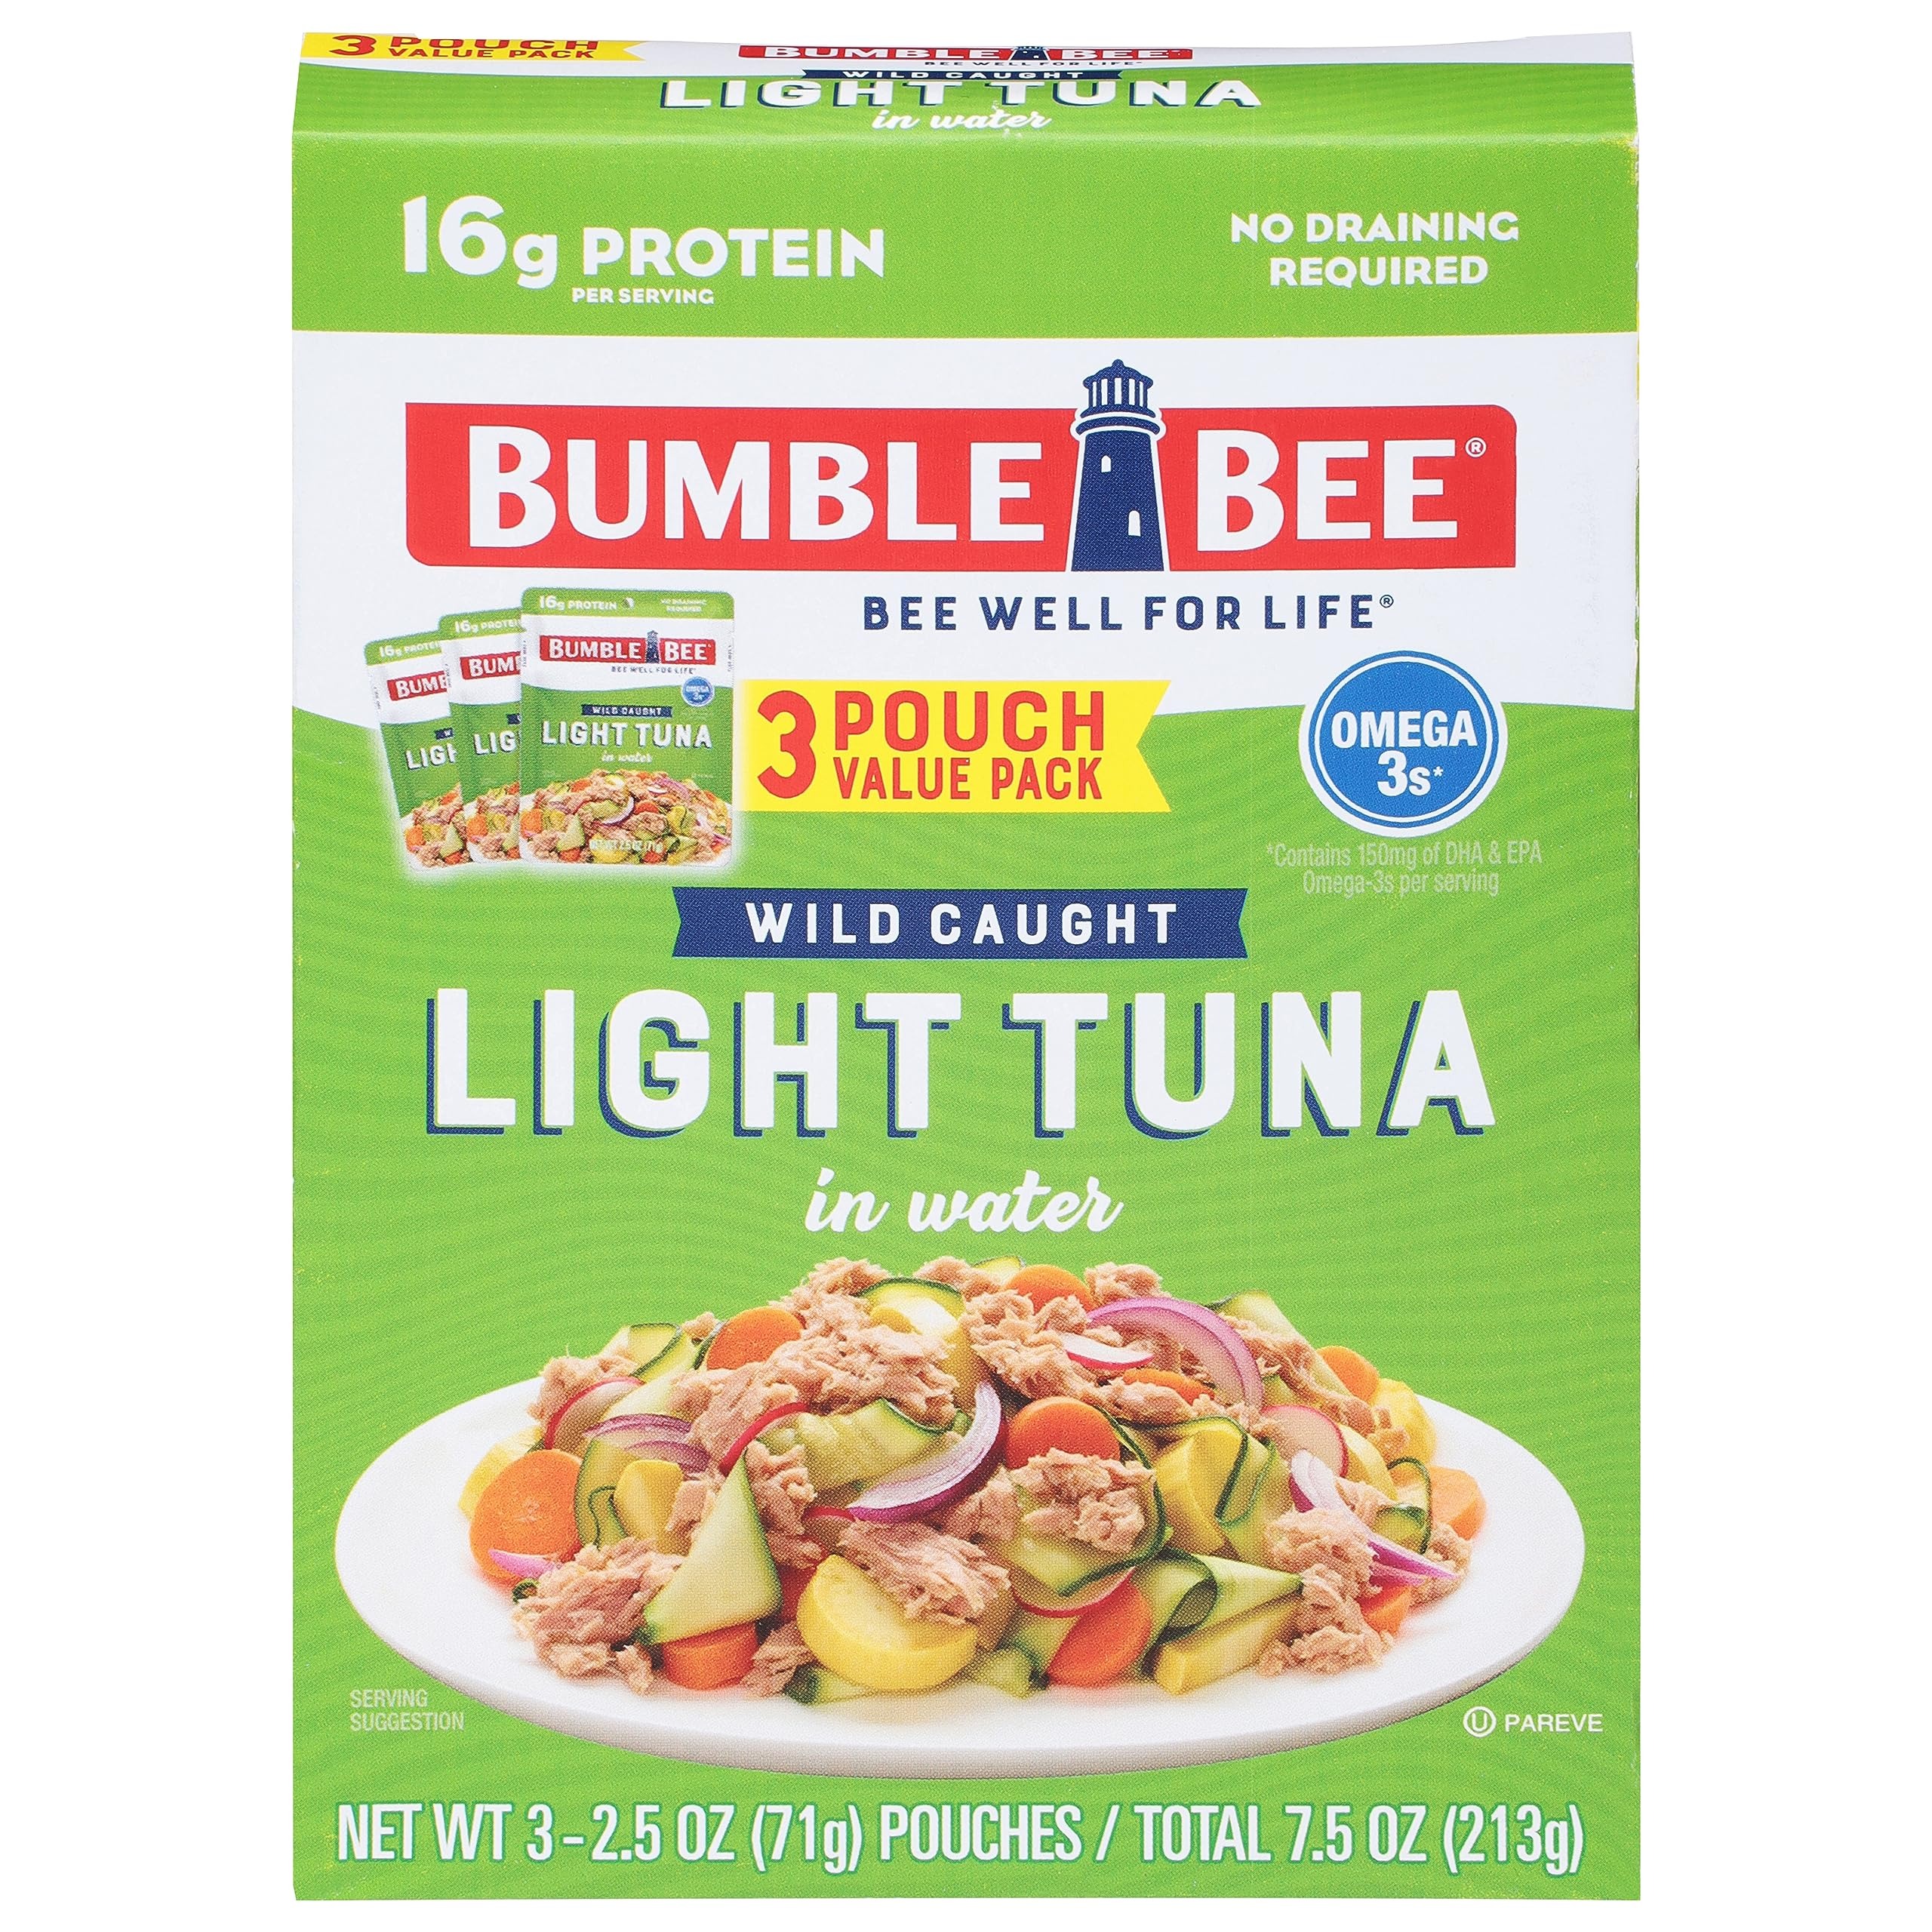
Item Name: Bumble Bee Chunk Light Tuna in Water, 2.5 oz Pouches (Pack of 3) - Ready to Eat Wild Caught Skipjack Tuna Packet - 16g Protein per Serving - MSC Sustainable Seafood, Non-GMO, Gluten Free, Kosher
Bullet Point 1: WILD CAUGHT TUNA IN WATER: Premium fish with a light, flaky texture and bolder flavor is delicious in classic tuna melts, baked into casseroles, mixed into tuna salad, or as a high-protein sandwich or salad ingredient.
Bullet Point 2: THE ORIGINAL AFFORDABLE SUPERFOOD: Excellent source of lean protein (16g per pouch), DHA & EPA Omega-3s (150mg per pouch), and vitamin B12. Box contains three 2.5 ounce pouches.
Bullet Point 3: CLEAN INGREDIENTS: Each ready-to-eat pouch (1 serving) contains 80 calories. Gluten Free, High Protein, Paleo Friendly, Keto Friendly, Low Carb, Non GMO Project Certified, and Kosher Pareve.
Bullet Point 4: CONVENIENT SHELF STABLE FOOD: Perfect for stocking your pantry at home or bringing on the go while traveling, camping, hiking, post-workout, or on the job. No can opener or draining required!
Bullet Point 5: SUSTAINABLE TUNA: MSC Certified Sustainable Seafood, Wild Caught, and Dolphin Safe - submit the product code on our Trace My Catch website to learn where and how your seafood was caught, processed, and more.
Value: 7.5
Unit: Ounce

Price: 1.25